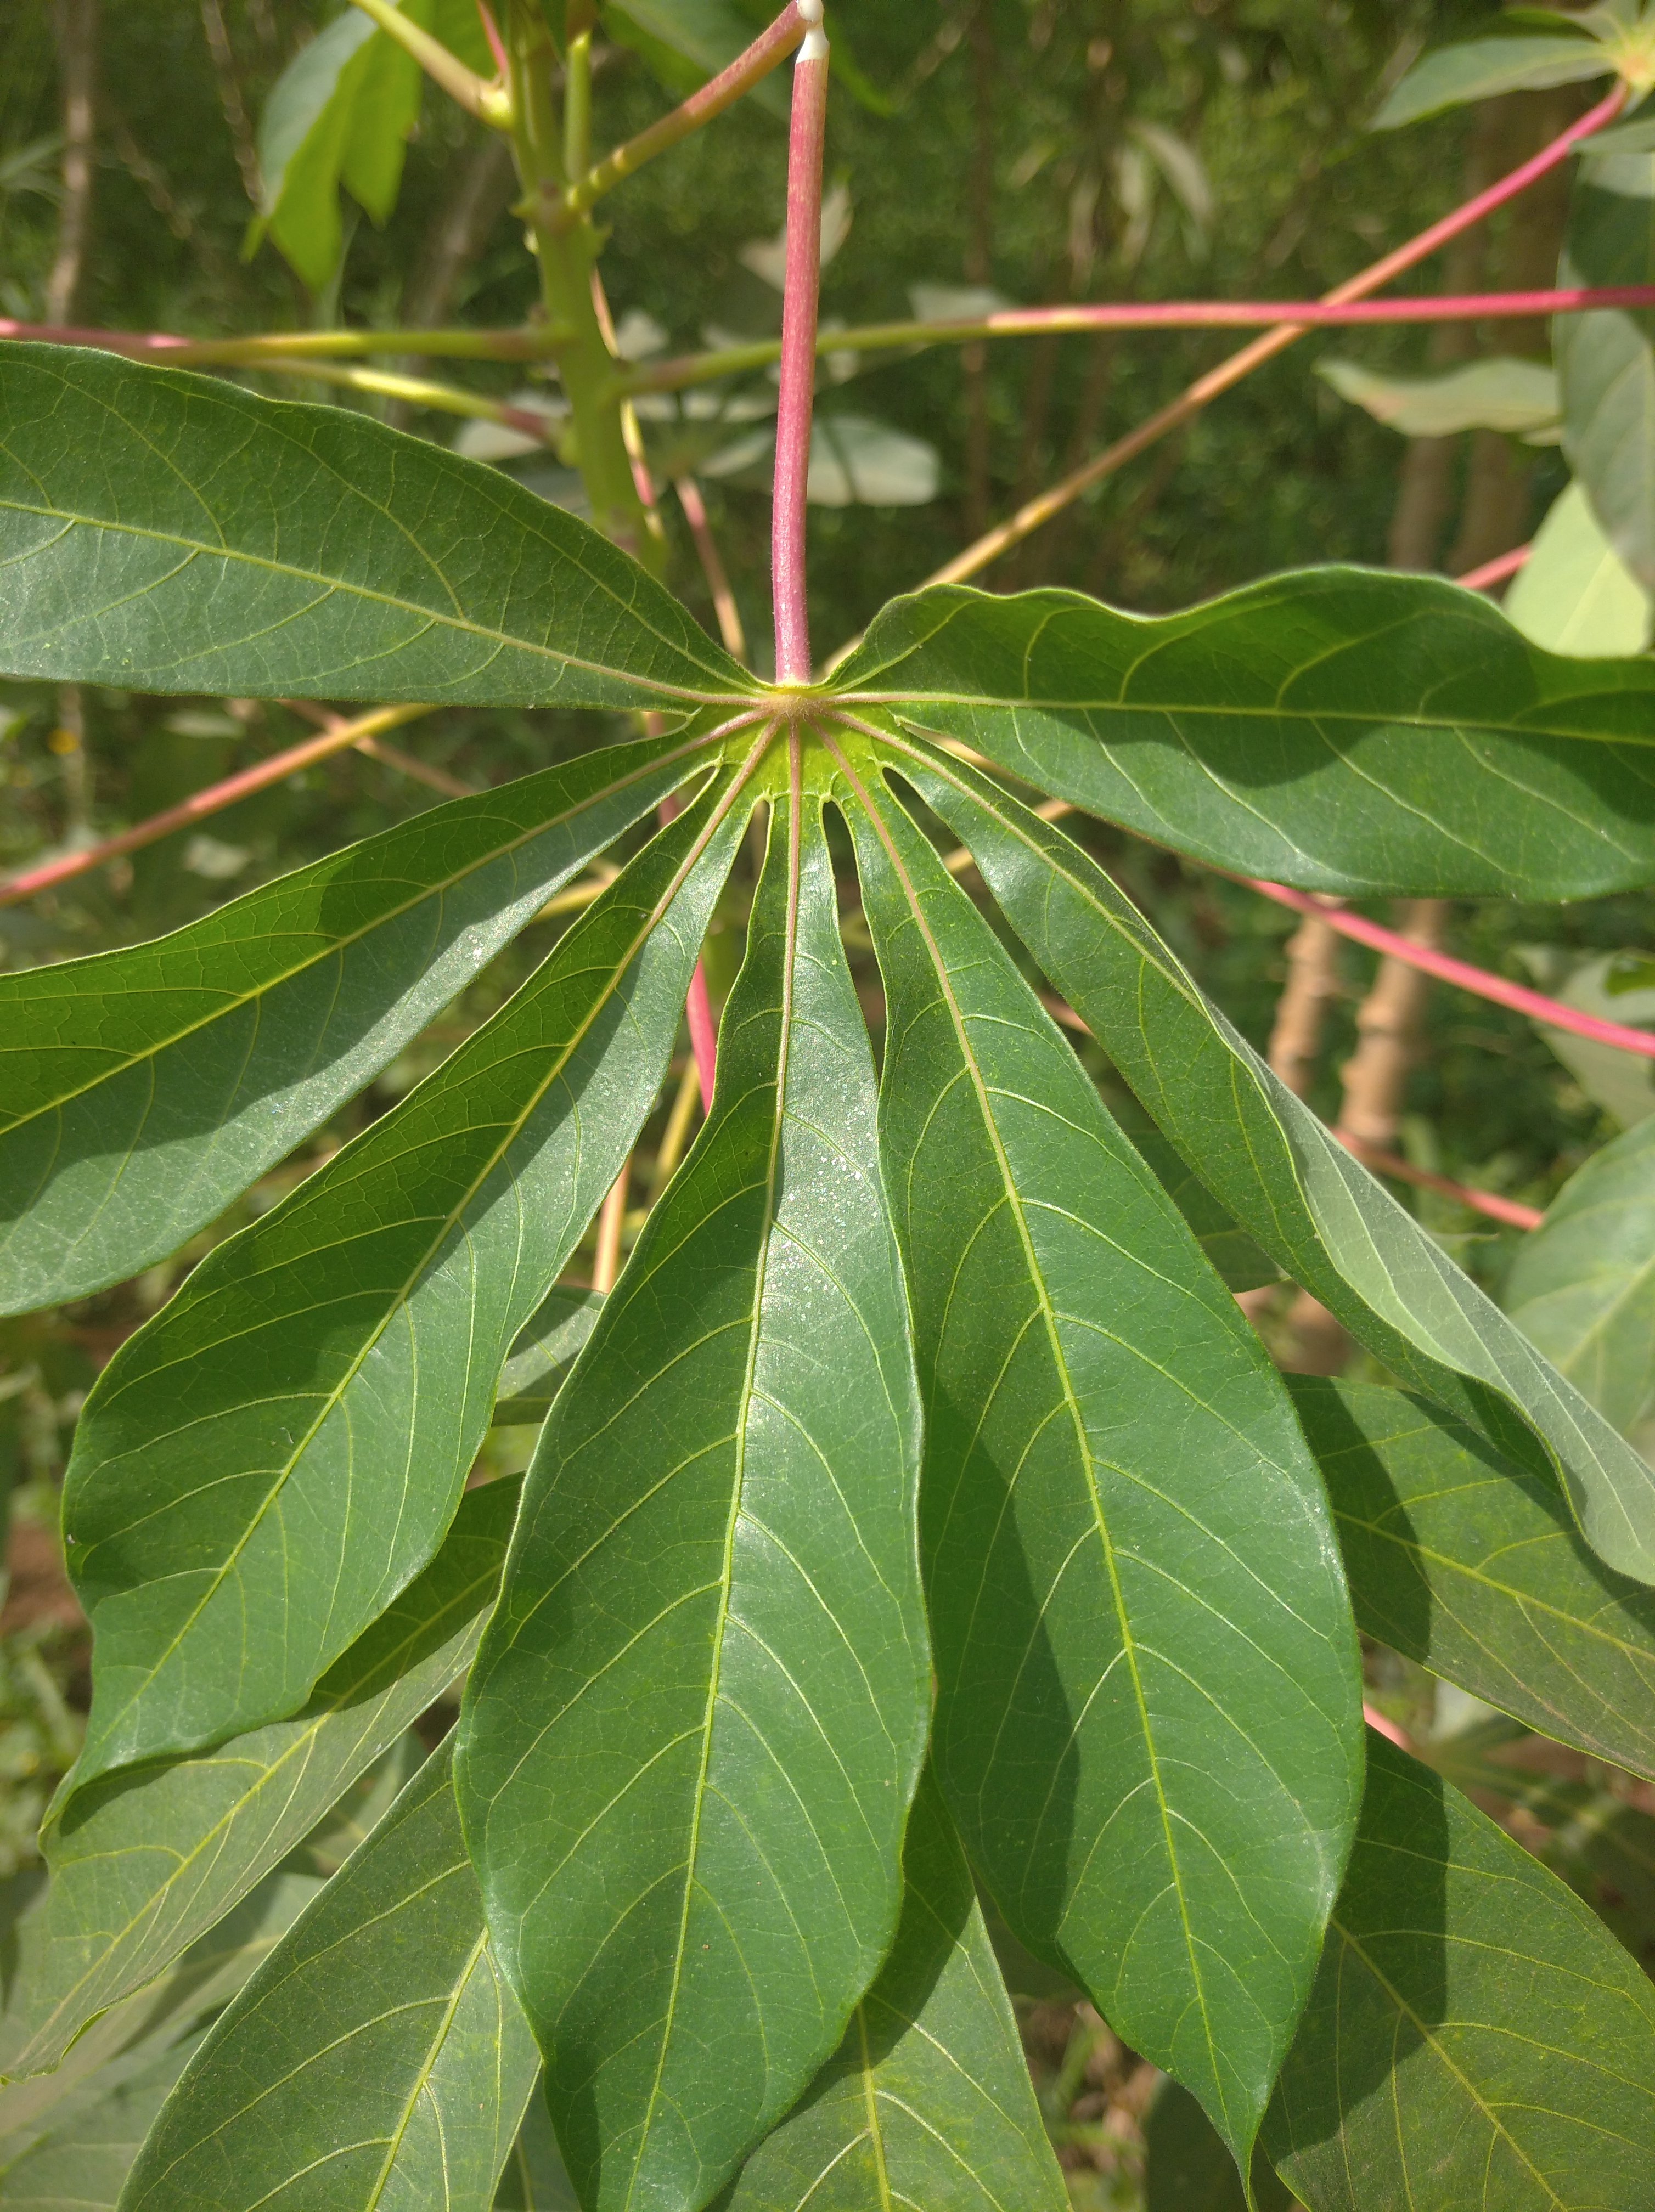
Label: healthy